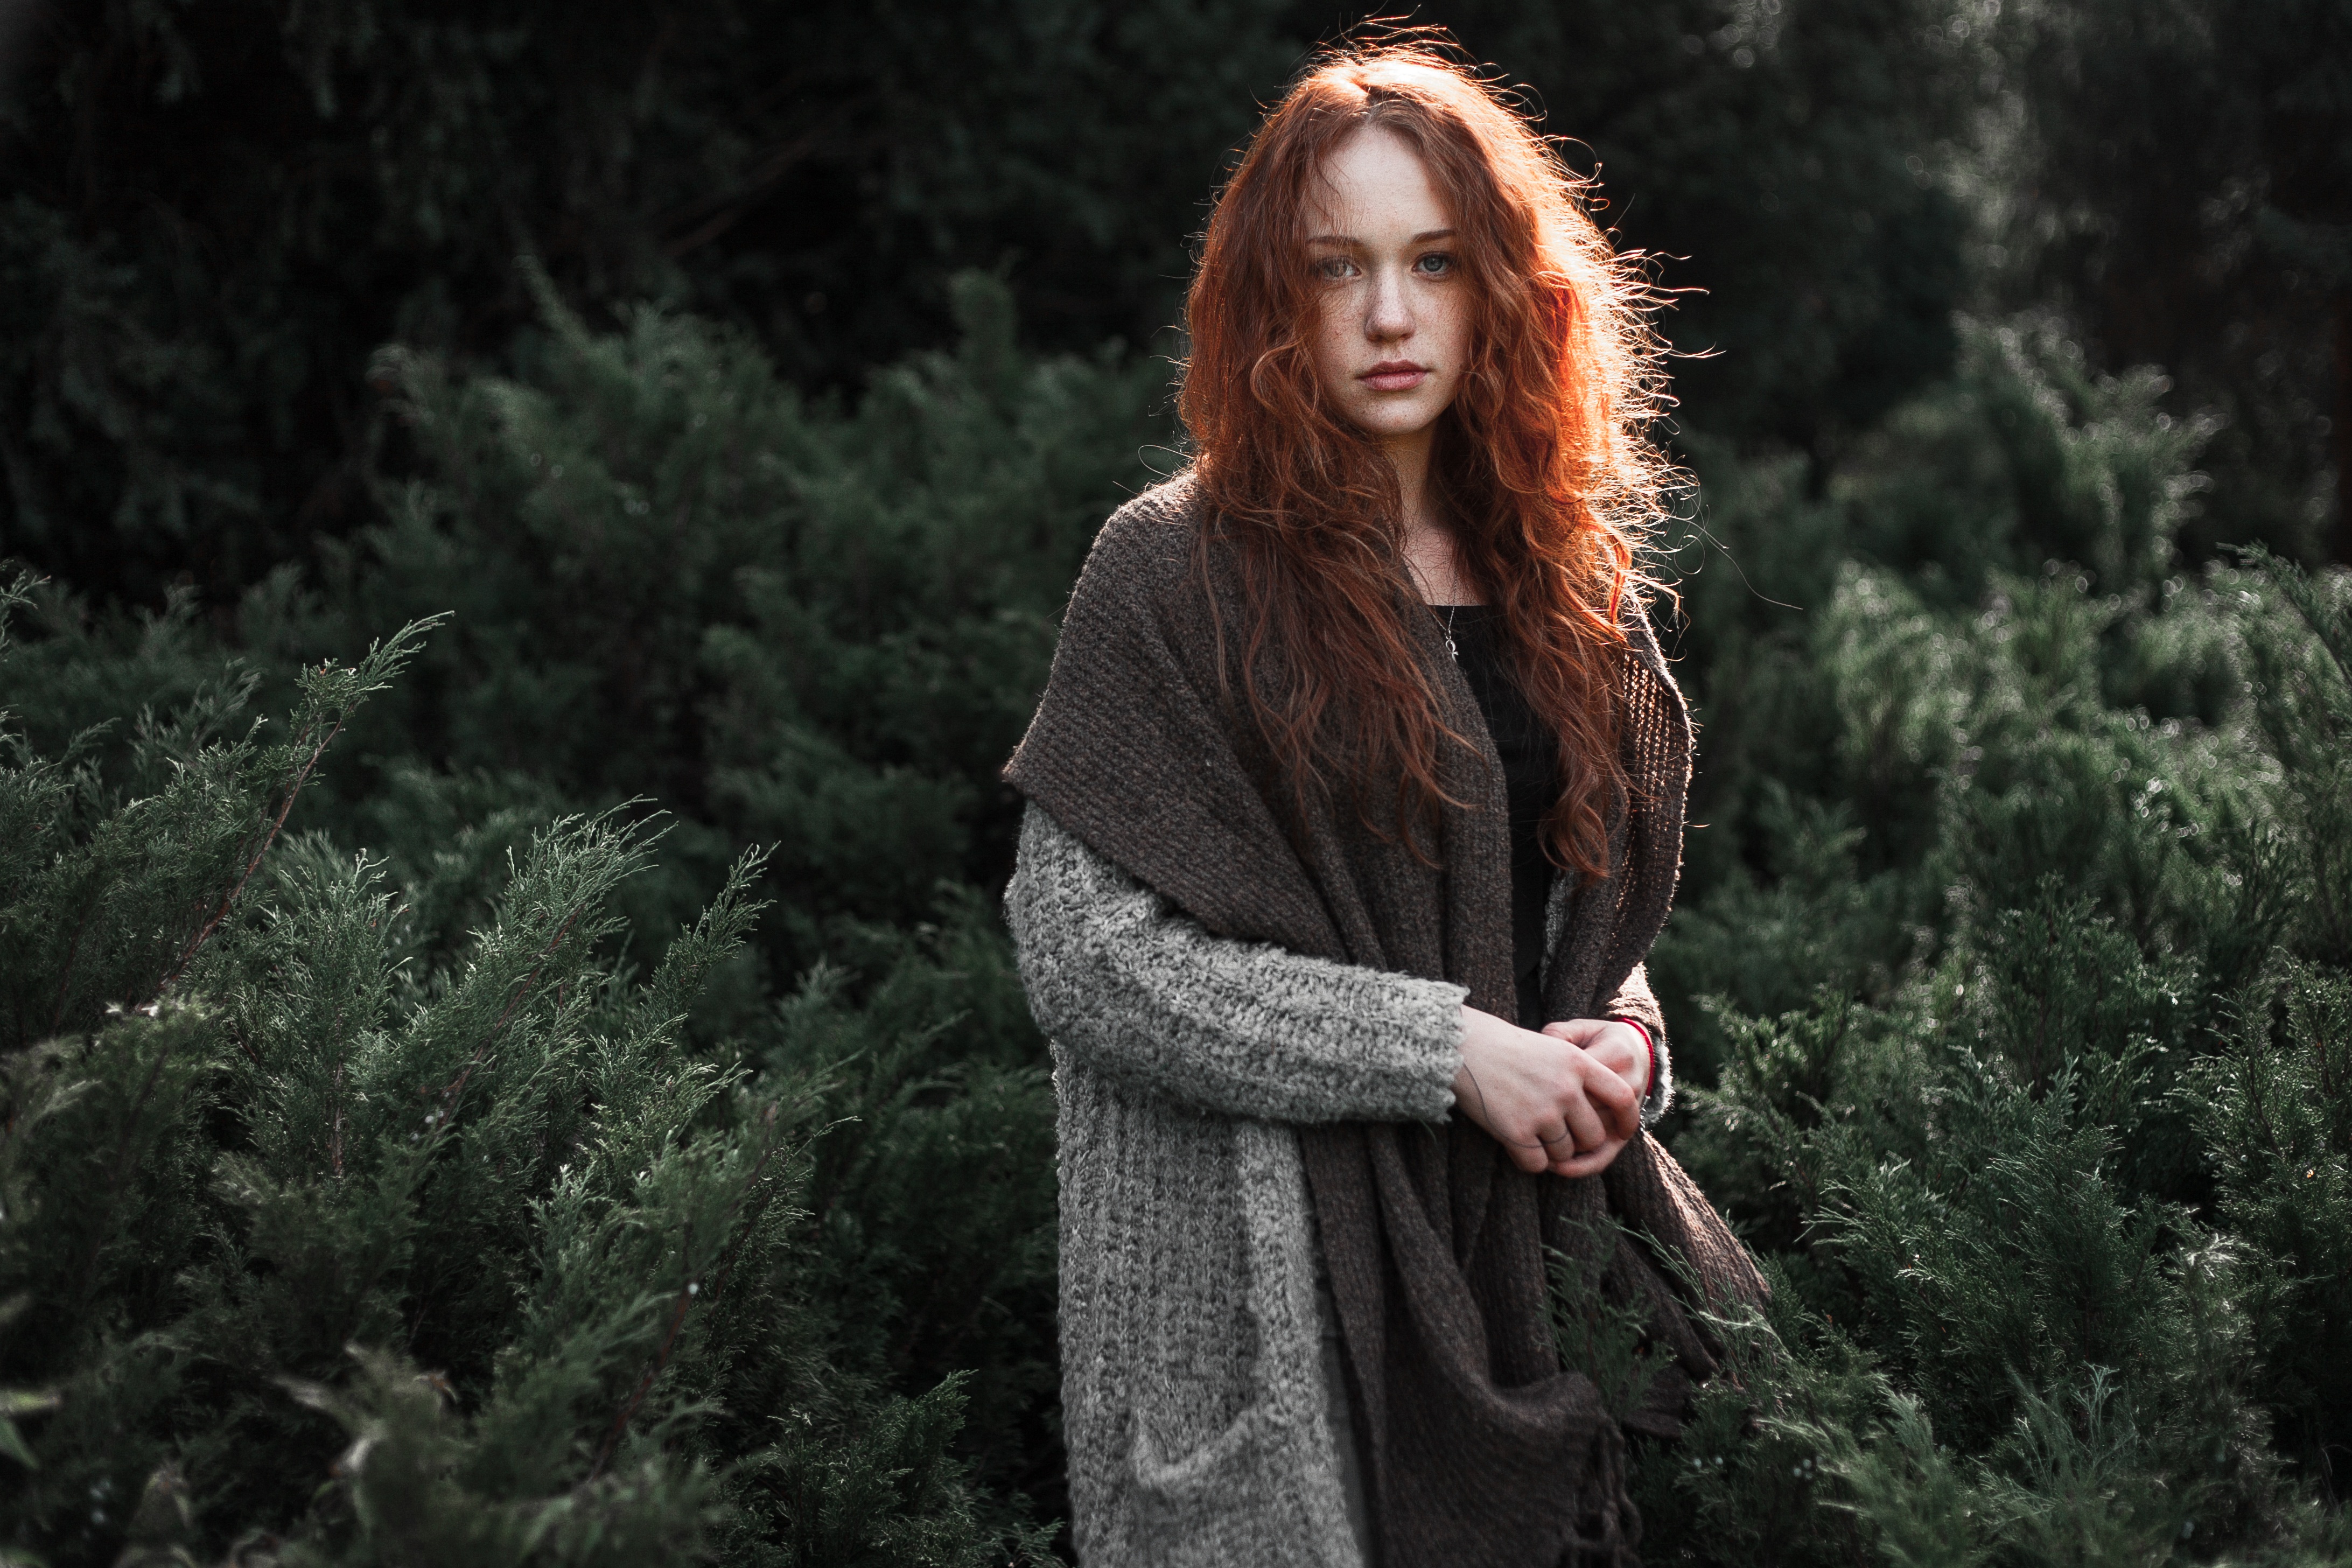
tree, forest, person, girl, woman, female, portrait, model, autumn, fashion, scarf, outdoors, beauty, beautiful, pretty, photo shoot, portrait photography